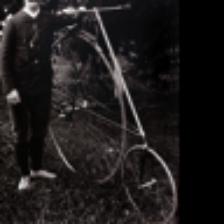
Label: NonHuman